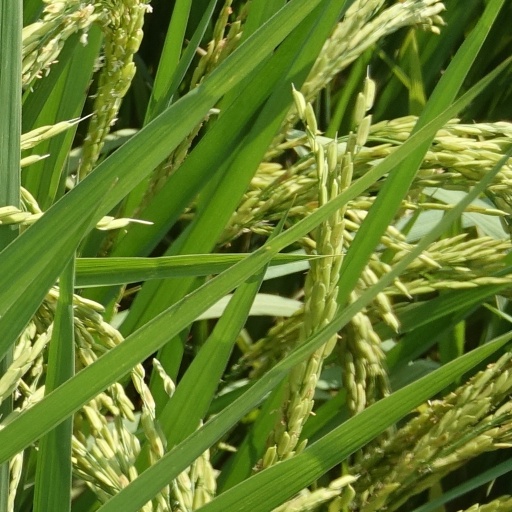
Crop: rice